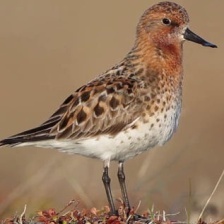
Species: SPOON BILED SANDPIPER
Scientific name: CALIDRIS PYGMAEA
ImageNet parent category: red-backed_sandpiper